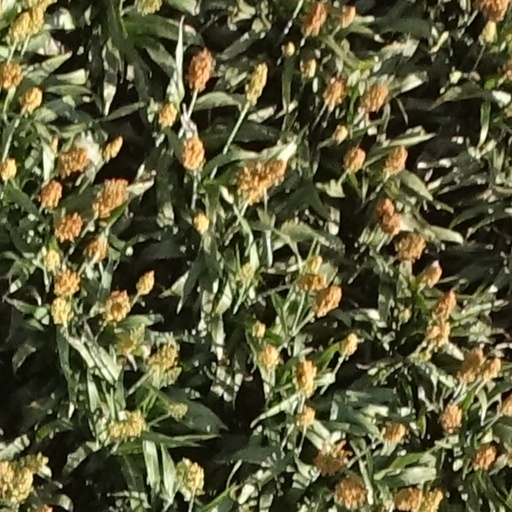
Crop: sorghum